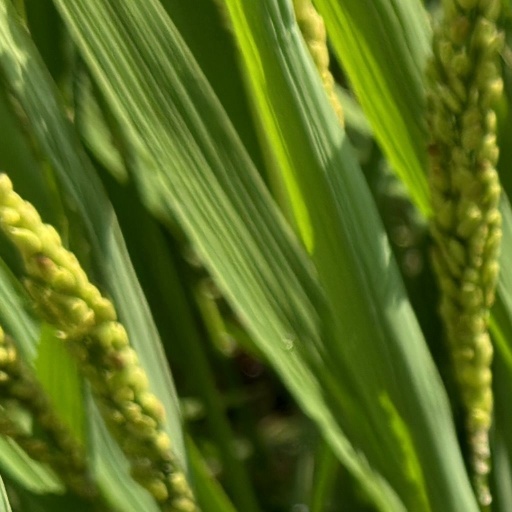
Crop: rice